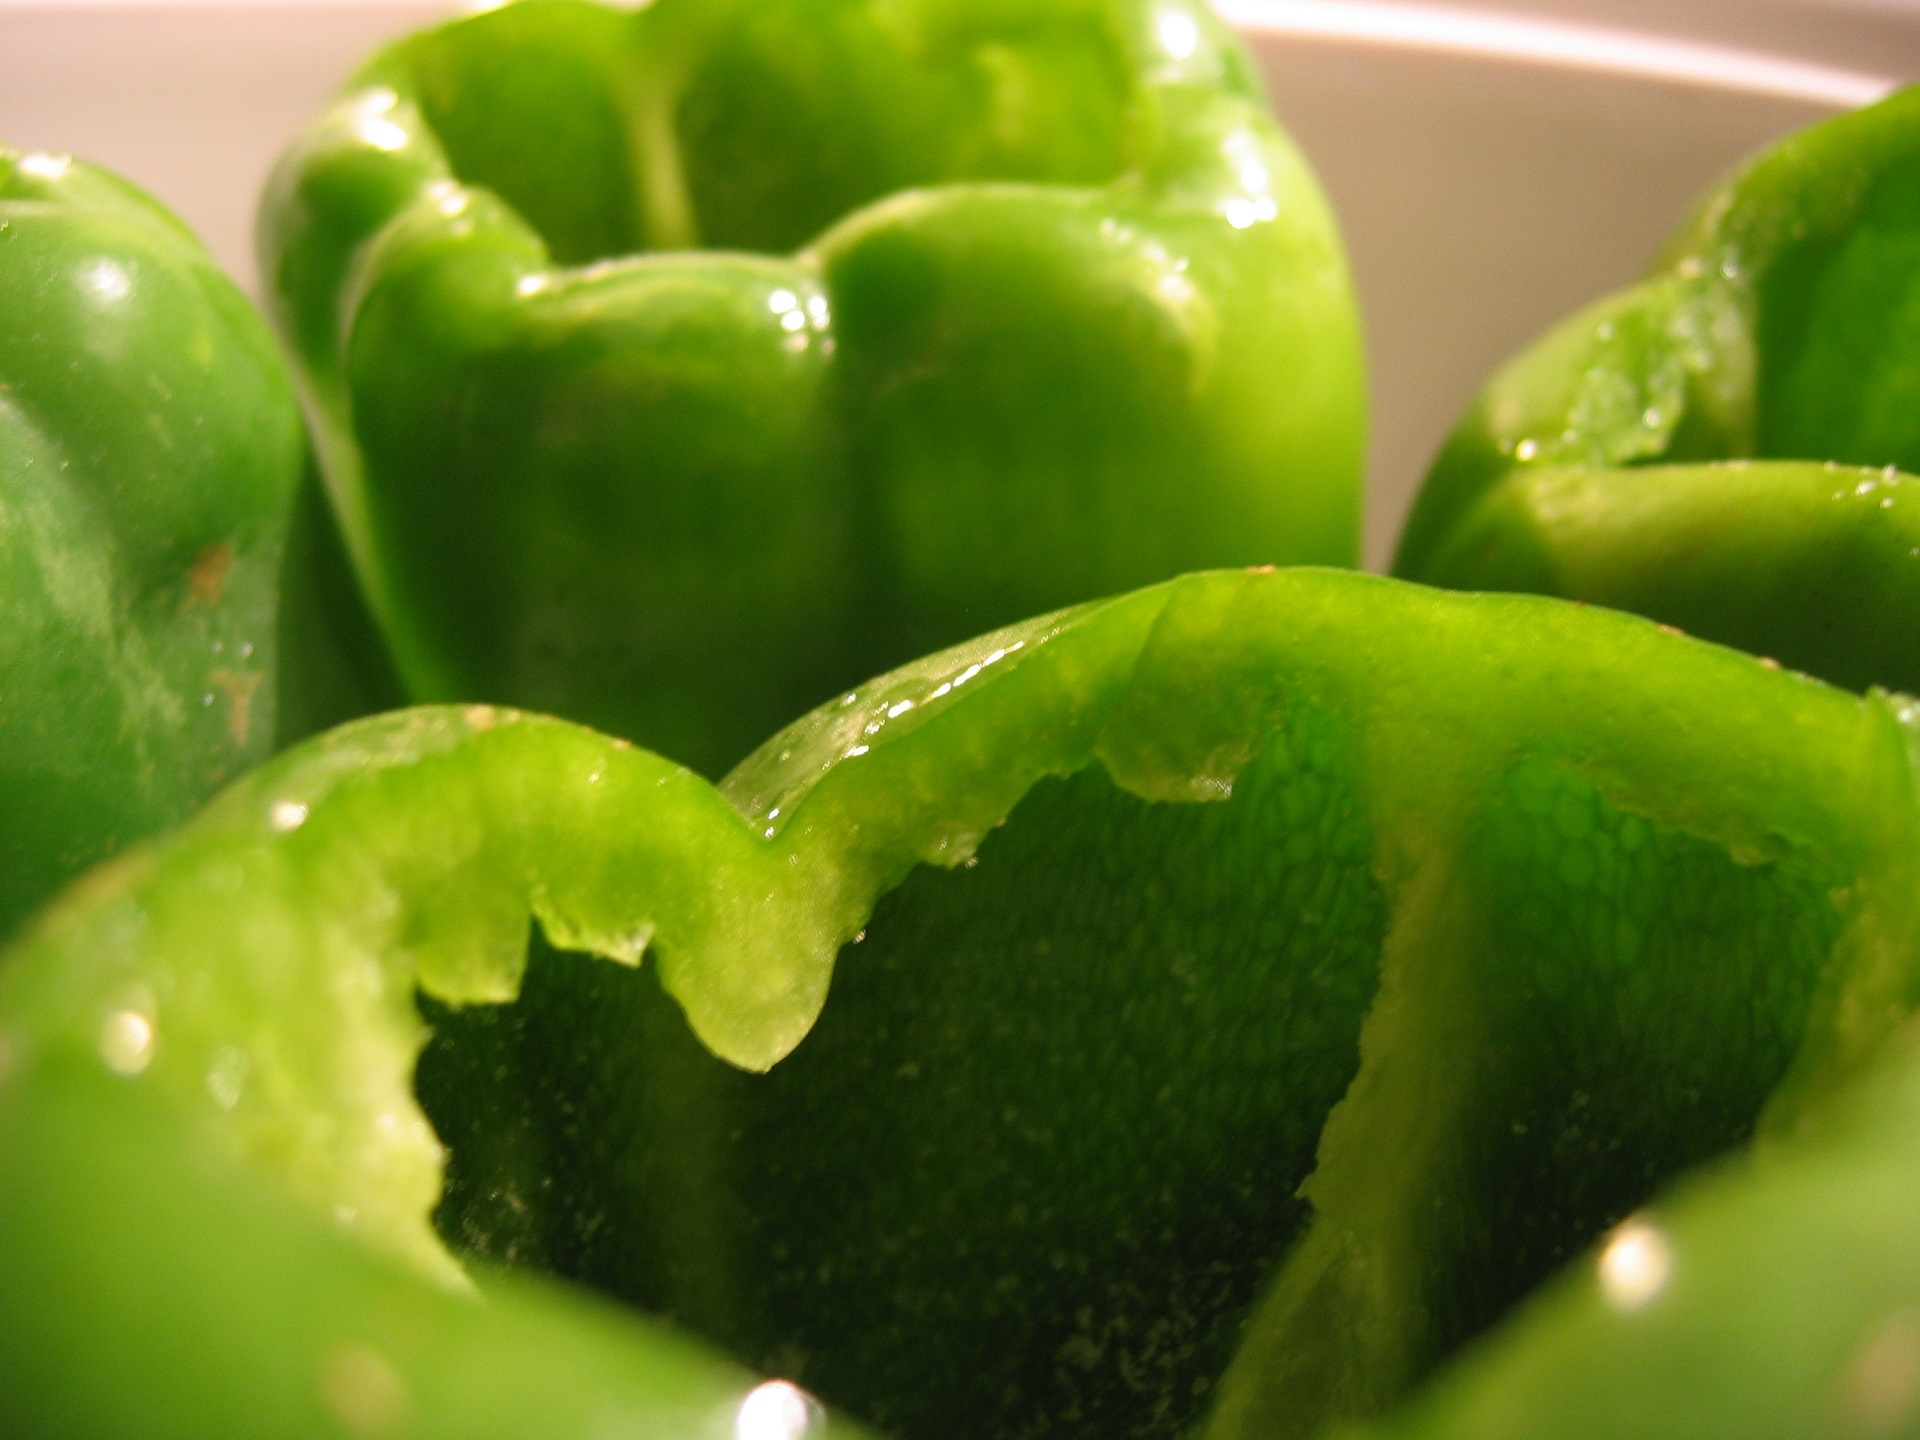
plant, flower, bell, food, green, cooking, ingredient, produce, vegetable, macro, fresh, colorful, agriculture, cut, close up, nutrition, peppers, bell pepper, stuffed, veggie, prepared, macro photography, flowering plant, jalapeno, land plant, bell peppers and chili peppers, pimiento